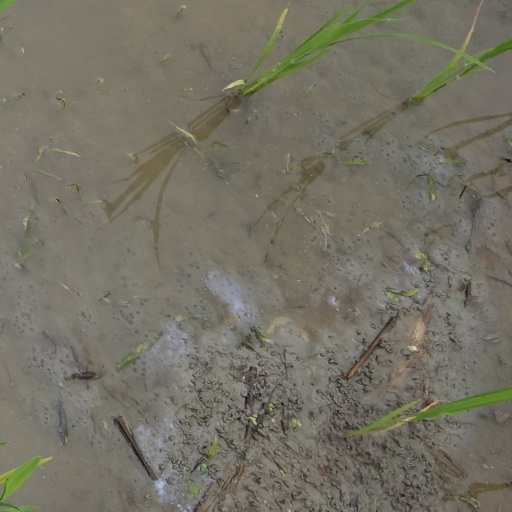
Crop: rice